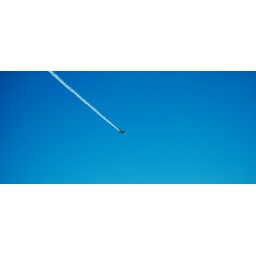
impression of the red bull air race 2007 in interlaken